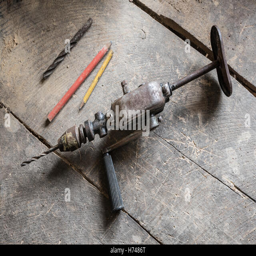
old tools on the dusty workshop , wooden table , pencils and drill